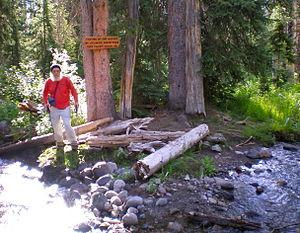
Parting of the Waters est un site hydrologique inusuel, situé au lieu nommé Two Ocean Pass sur la ligne continentale de partage des eaux, dans le secteur de la Teton Wilderness dans la Bridger-Teton National Forest située dans l'état du Wyoming.